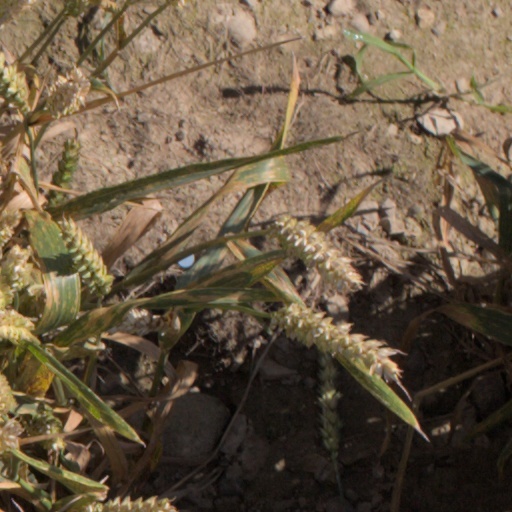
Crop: wheat